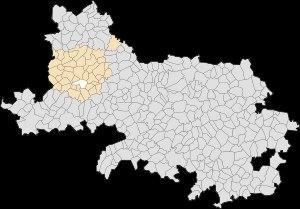
Hautecloque est une commune française située dans le département du Pas-de-Calais en région Hauts-de-France.